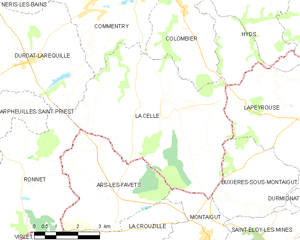
Carte des communes françaises: La Celle